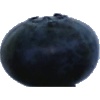
Label: blueberry